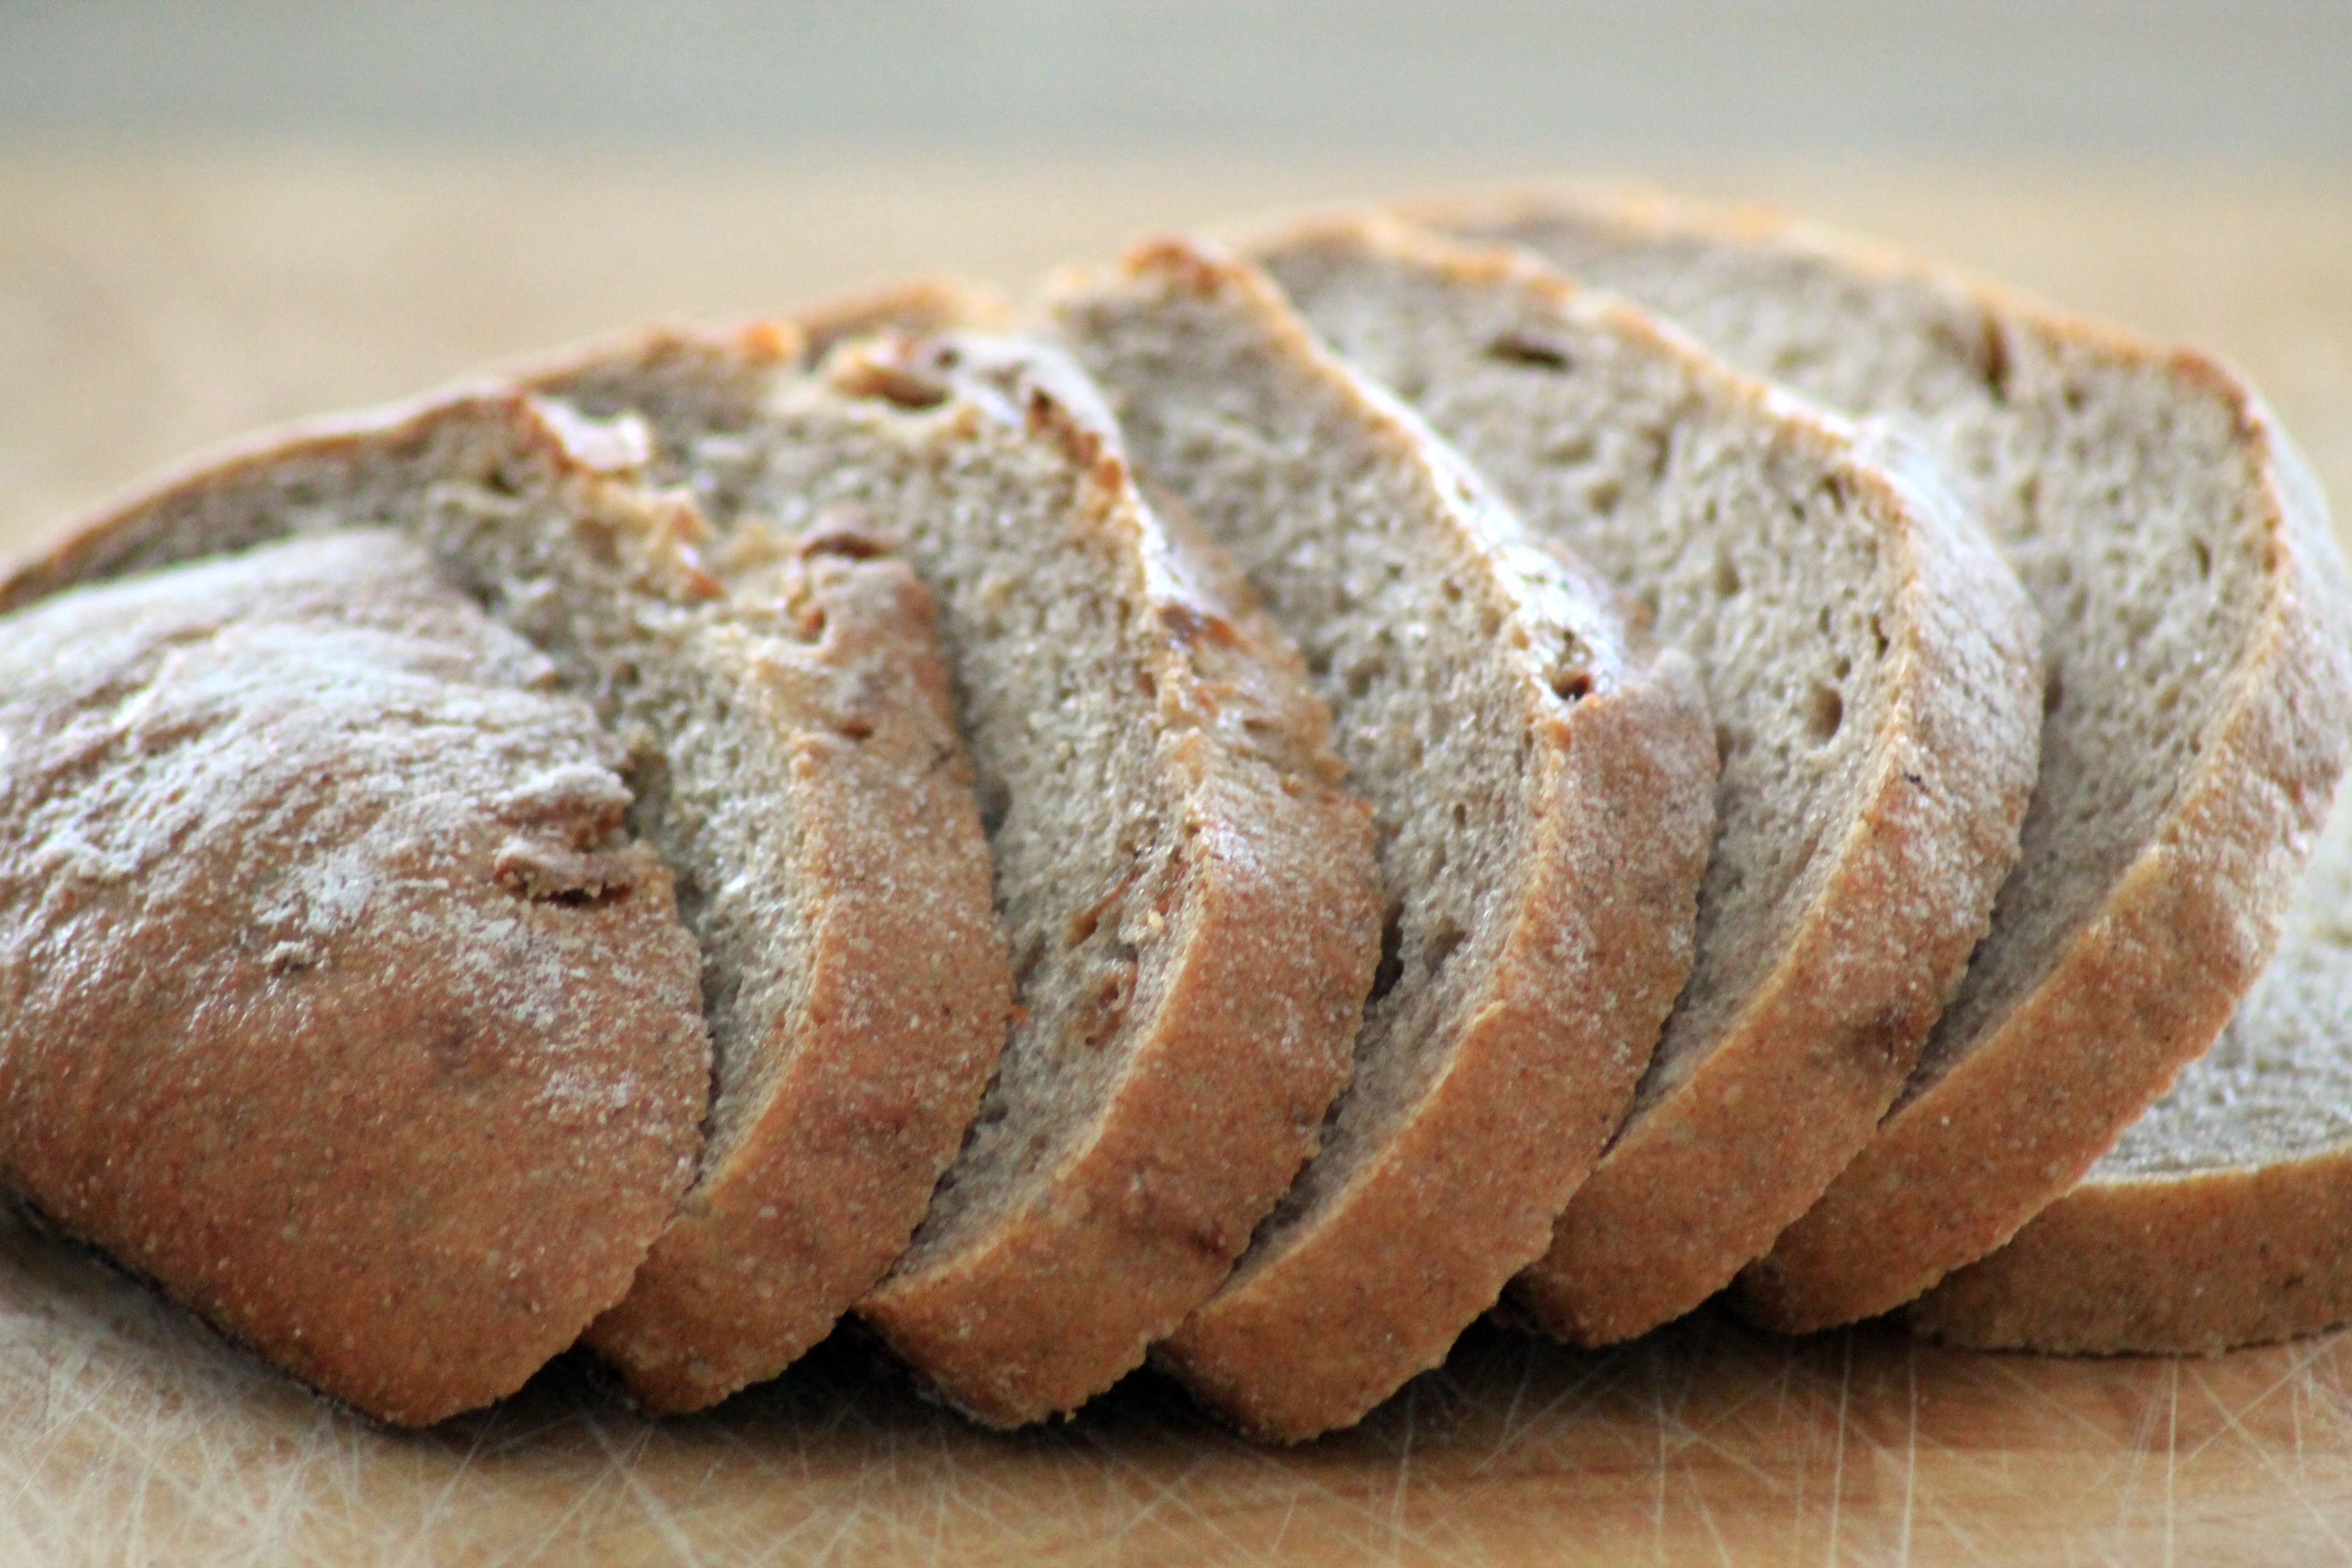
wheat, food, produce, craft, baking, snack, bread, sourdough, bake, rye, baker, cereals, ciabatta, flour, baked goods, loaf of bread, brown bread, beer bread, rye bread, bread crust, grass family, whole grain, sliced bread, soda bread